Electric Zoo

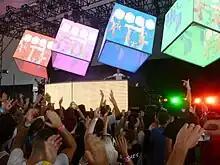
Arty at the Electric Zoo Festival 2011

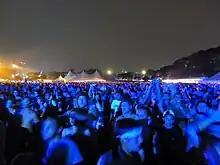
Electric Zoo Festival 2011 at night

In 2010, Made Event donated $42,000 to FLOW, an outdoor art exhibition project in coordination with The Randall's Island Park Alliance, The Bronx Museum of the Arts, and Rockefeller NYC Cultural Innovation Fund. The organizers of Electric Zoo also donated $2 from every ticket sale in 2011 to the project. In 2011, Electric Zoo also partnered with Music Unites, a 501(c)3 non-profit organization, to auction off a Pioneer CDJ-2000 signed by Electric Zoo artists, and helped bring music education to underprivileged children in innercity school systems.